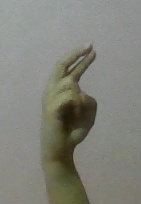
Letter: zay